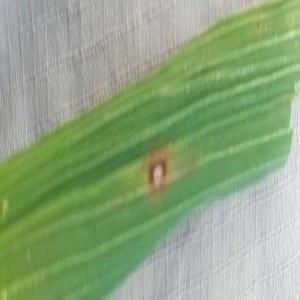
Disease: Brownspot